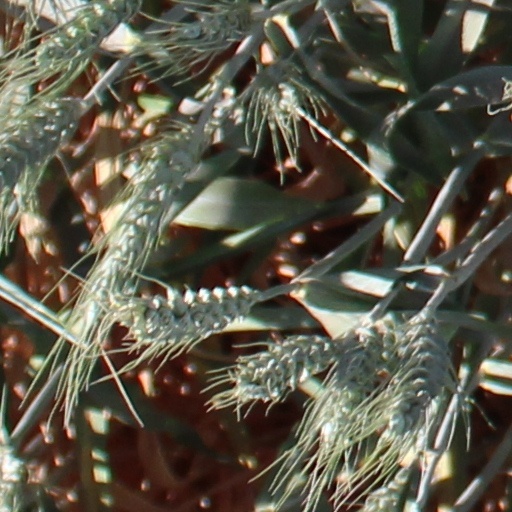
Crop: wheat